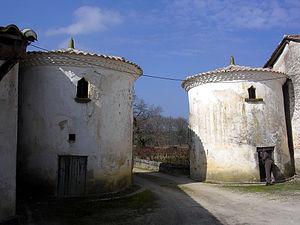
Château de Rochefort-Lavie, à Belhade
Le château de Belhade ou château de Rochefort-Lavie se situe sur la commune de Belhade, dans le département français des Landes. Le château et le sol d'assiette de l'ancienne motte féodale sont inscrits au titre des monuments historiques par arrêté du 16 janvier 2001.